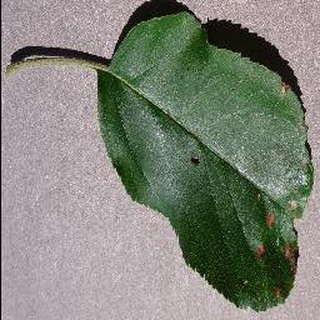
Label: apple_black_rot